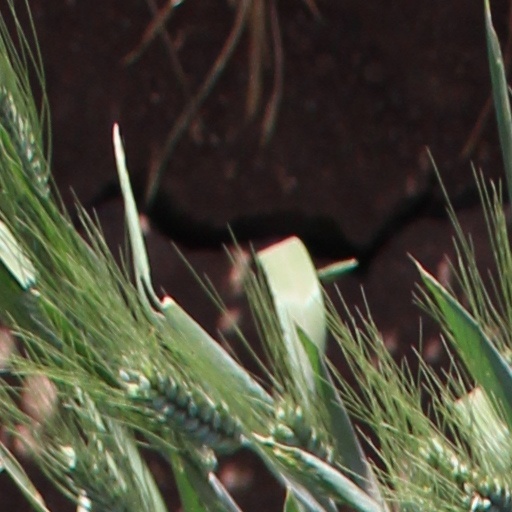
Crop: wheat